Rais Abin

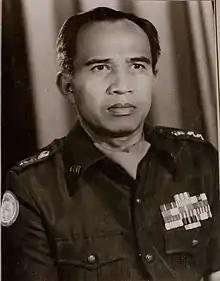
Major General Rais Abin, Commander of the Second United Nations Emergency Force

Rais assumed his post as the commander on 1 January 1977. He was automatically given the title of Under-Secretary-General, meaning that he could contact the Secretary General of the United Nations at any time.